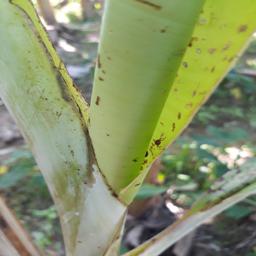
Label: BANANA APHIDS